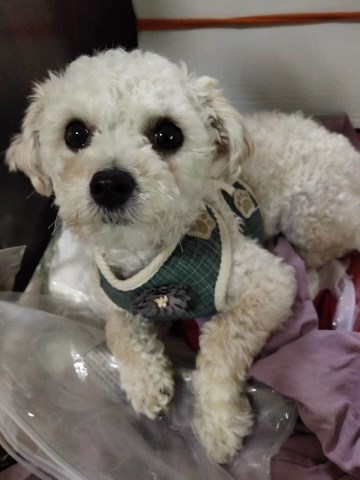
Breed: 2925-n000114-toy_poodle